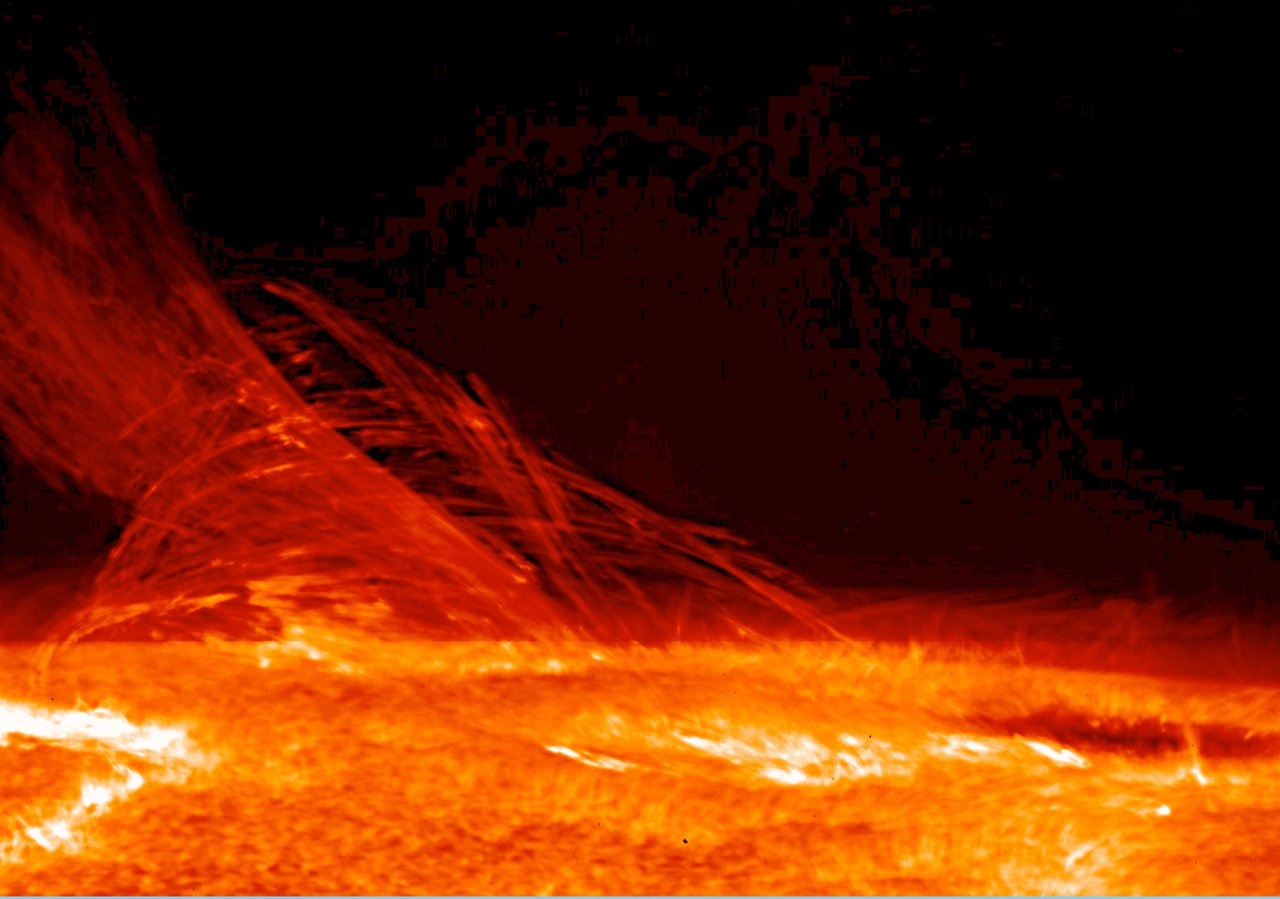
sun, night, sunlight, aviation, fire, nasa, research, science, astronomy, hot, gas, lava, fireball, eruption, embers, space travel, astronautics, prominence, solar flare, sun spots, geological phenomenon